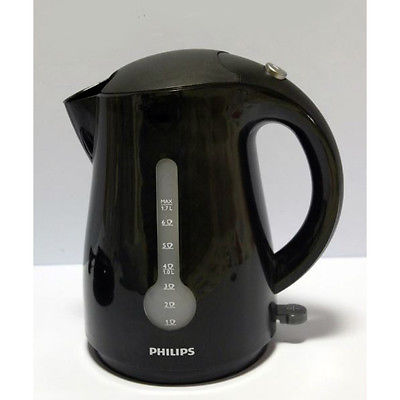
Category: kettle